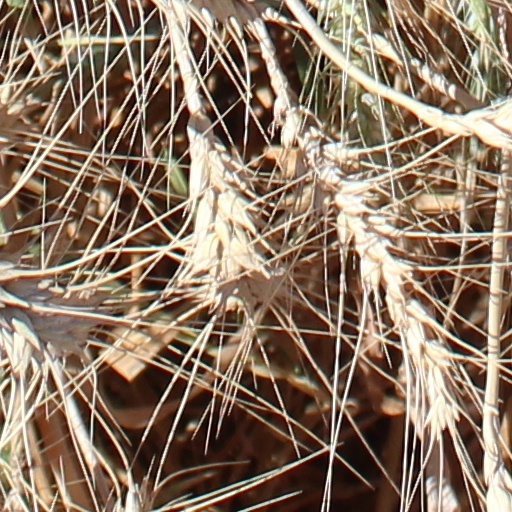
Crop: wheat